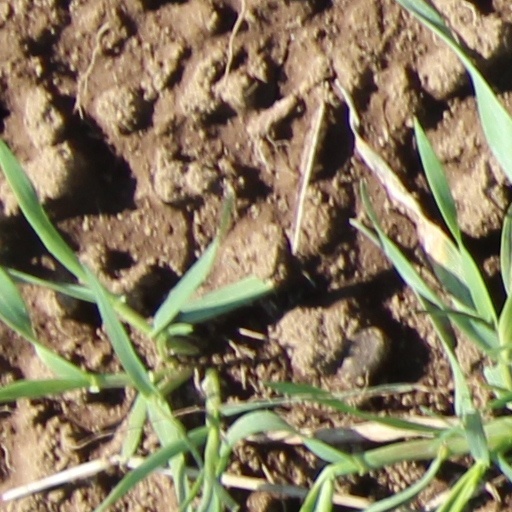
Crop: wheat